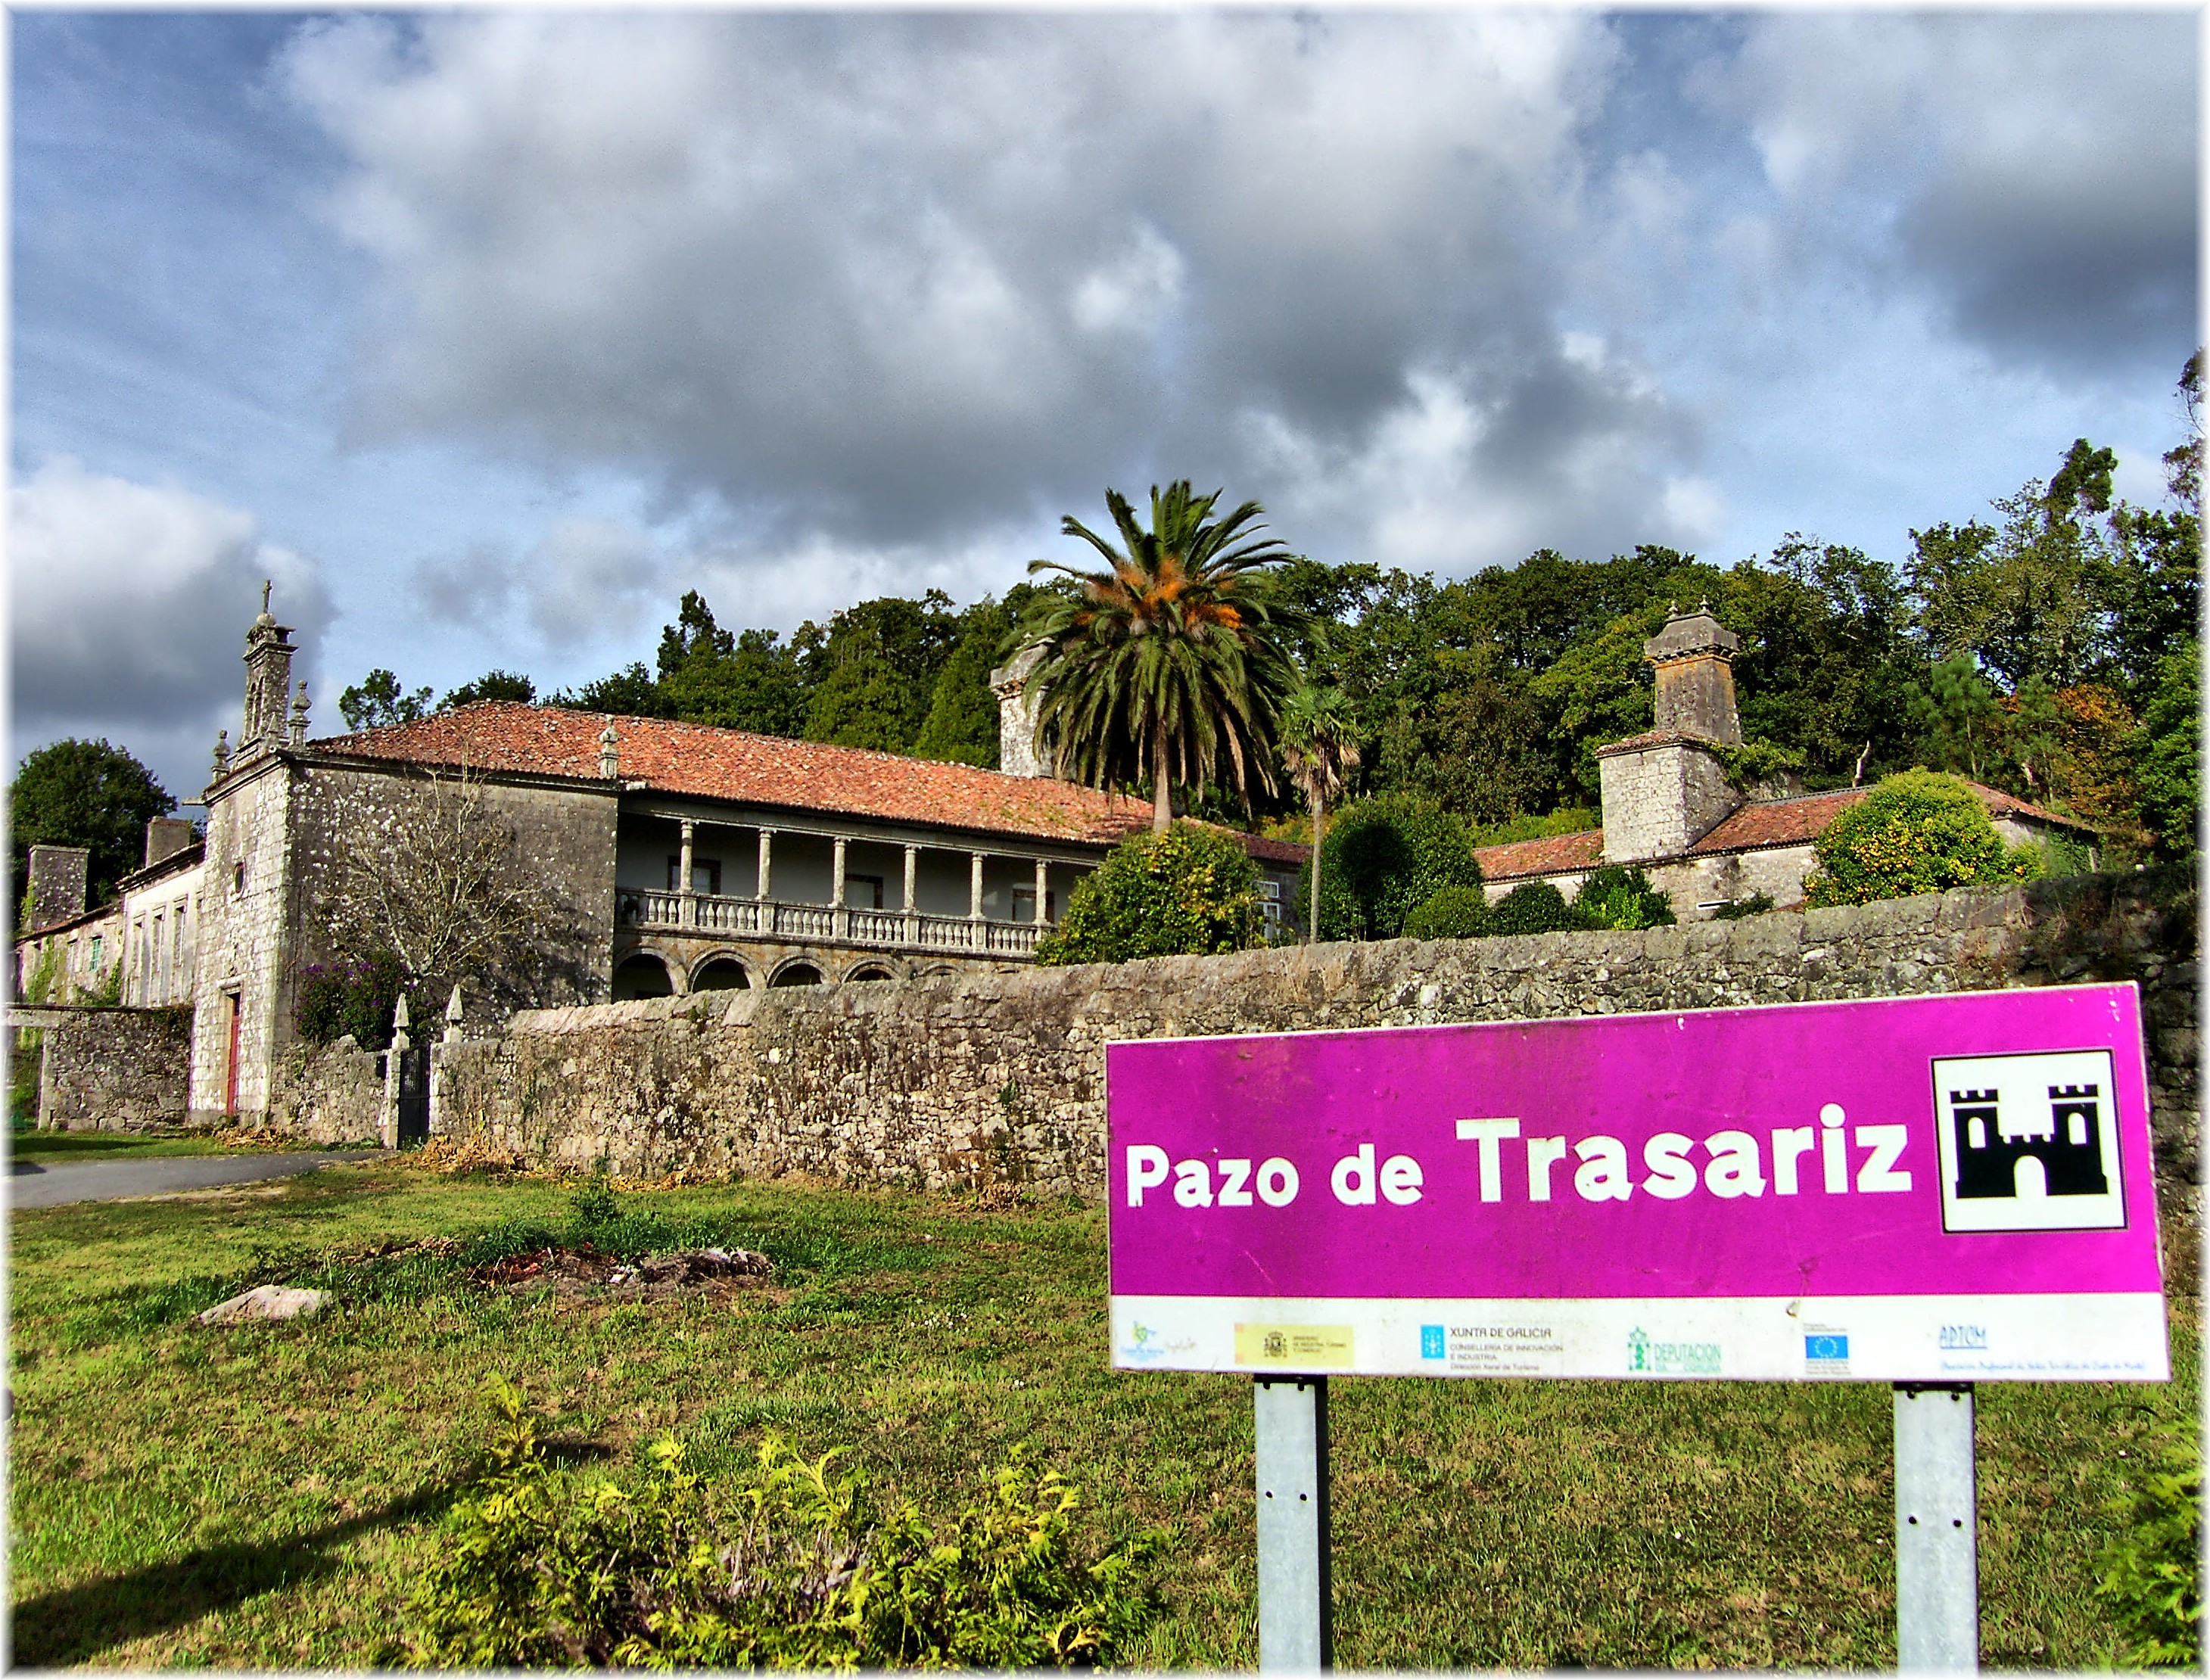
farm, town, home, vacation, village, tourism, estate, corua, pazo, vimianzo, trasariz, rural area